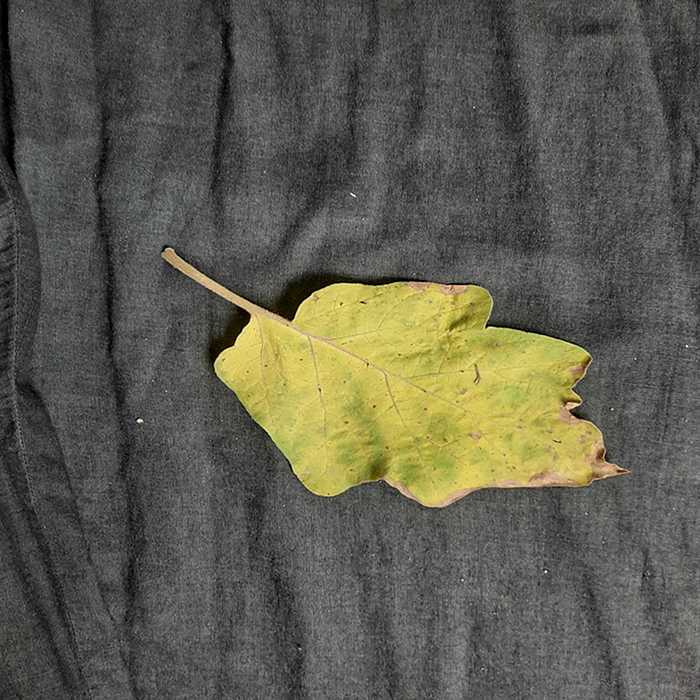
Plant: Eggplant
Label: Eggplant verticillium wilt